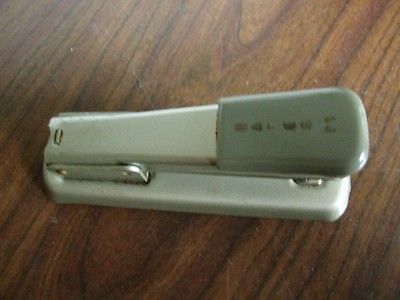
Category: stapler